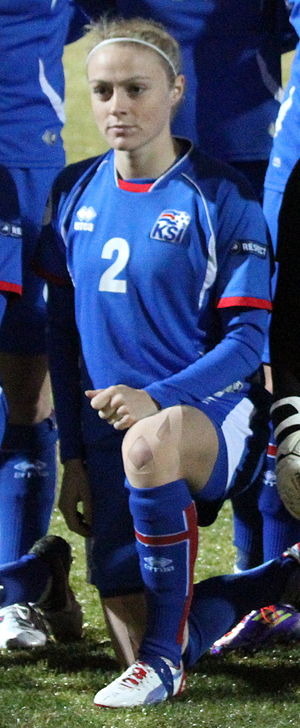
Sif Atladóttir
Sif Atladóttir i oktober 2012
Sif Atladóttir er en islandsk fodboldspiller, der spiller for Damallsvenskan klubben Kristianstads DFF og Island.